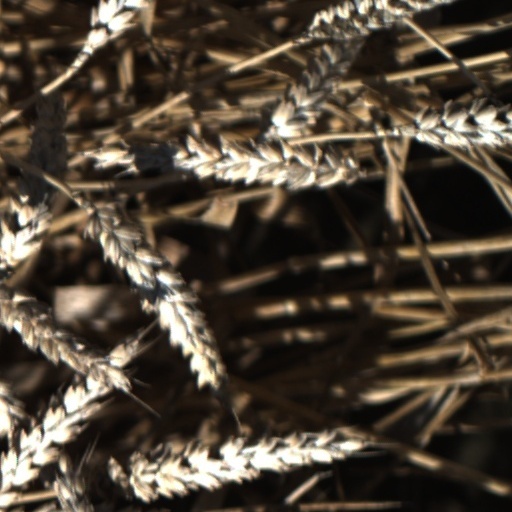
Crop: wheat